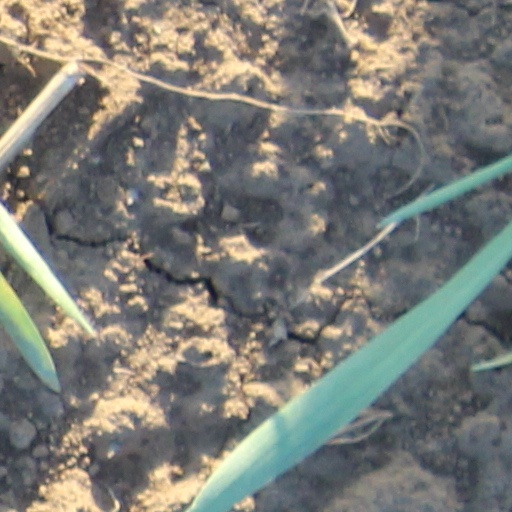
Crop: wheat